Capitulation (surrender)

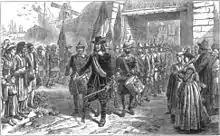
The capitulation of Peter Stuyvesant in New Amsterdam (by Charles Hemstreet)

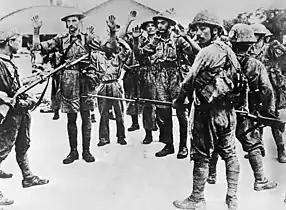
Surrendering British troops held at gunpoint by Japanese infantry in the Battle of Singapore.

Capitulation (a little head or division; "capitulare", to treat upon terms) is an agreement in time of war for the surrender to a hostile armed force of a particular body of troops, a town or a territory.